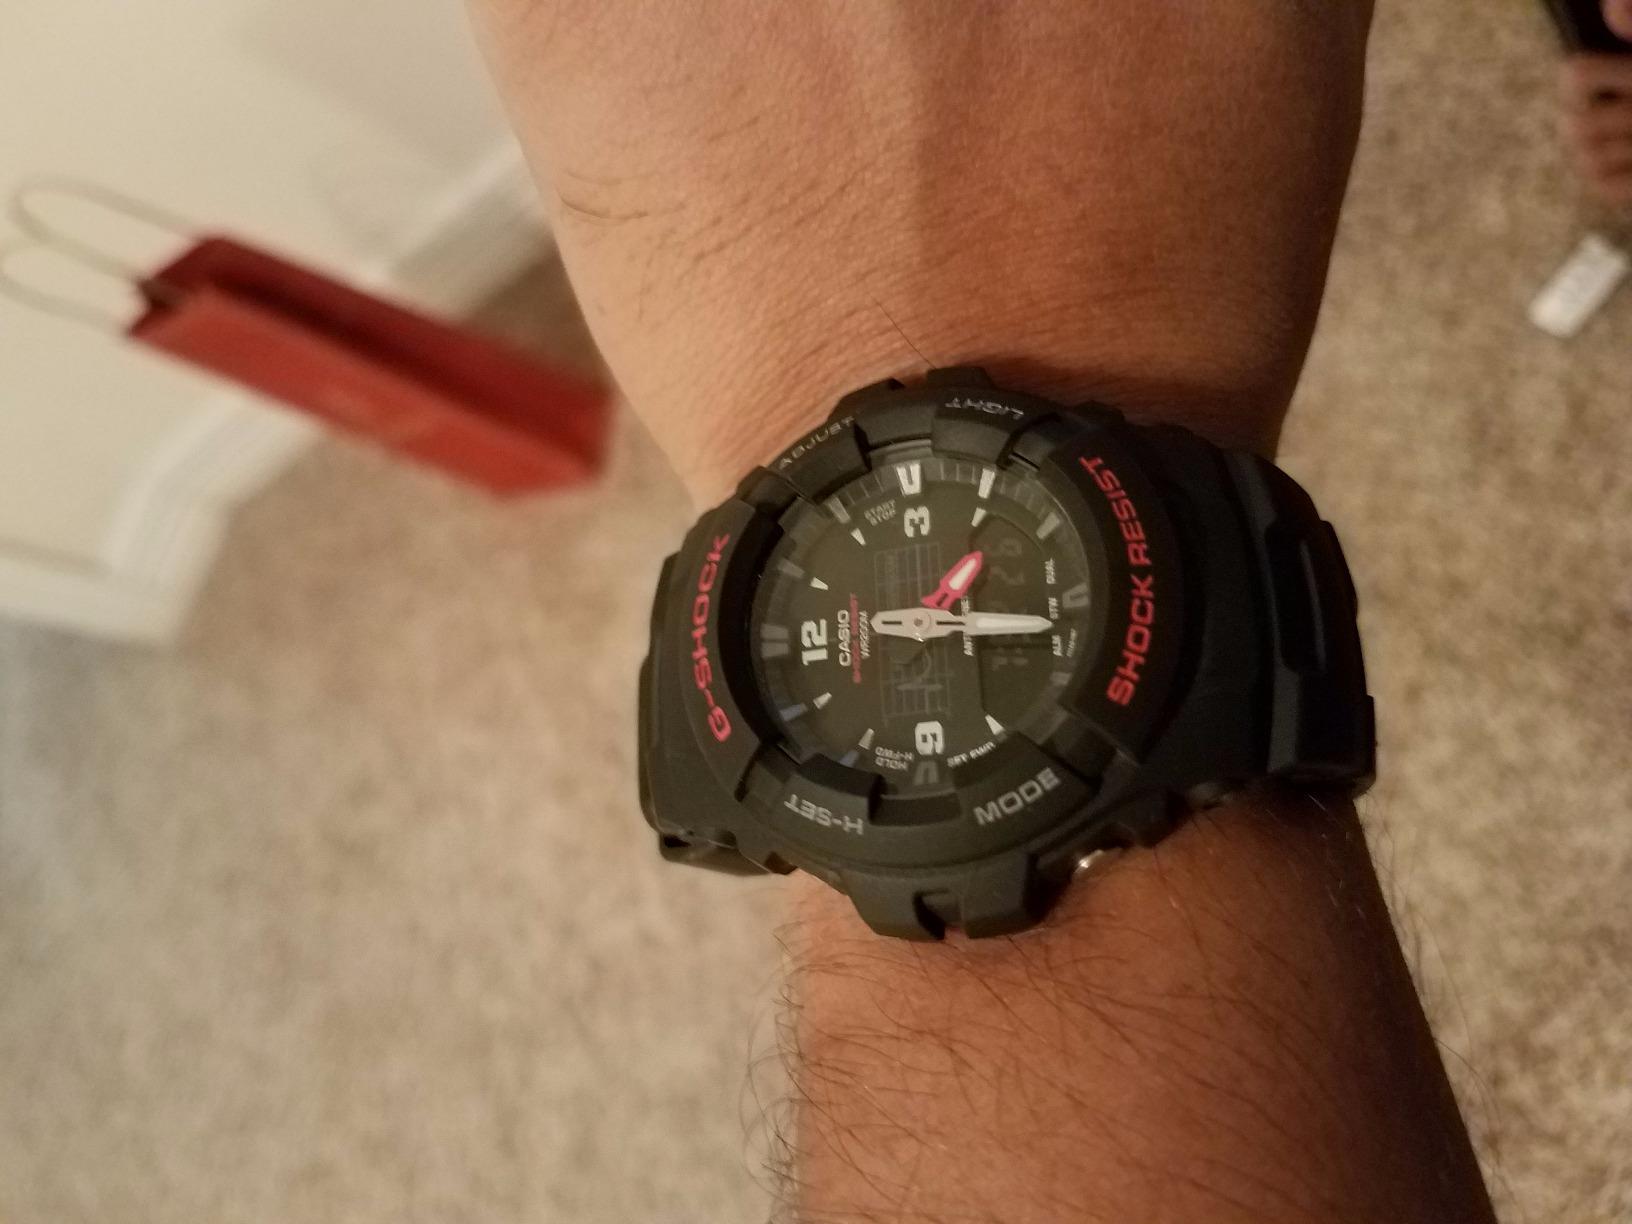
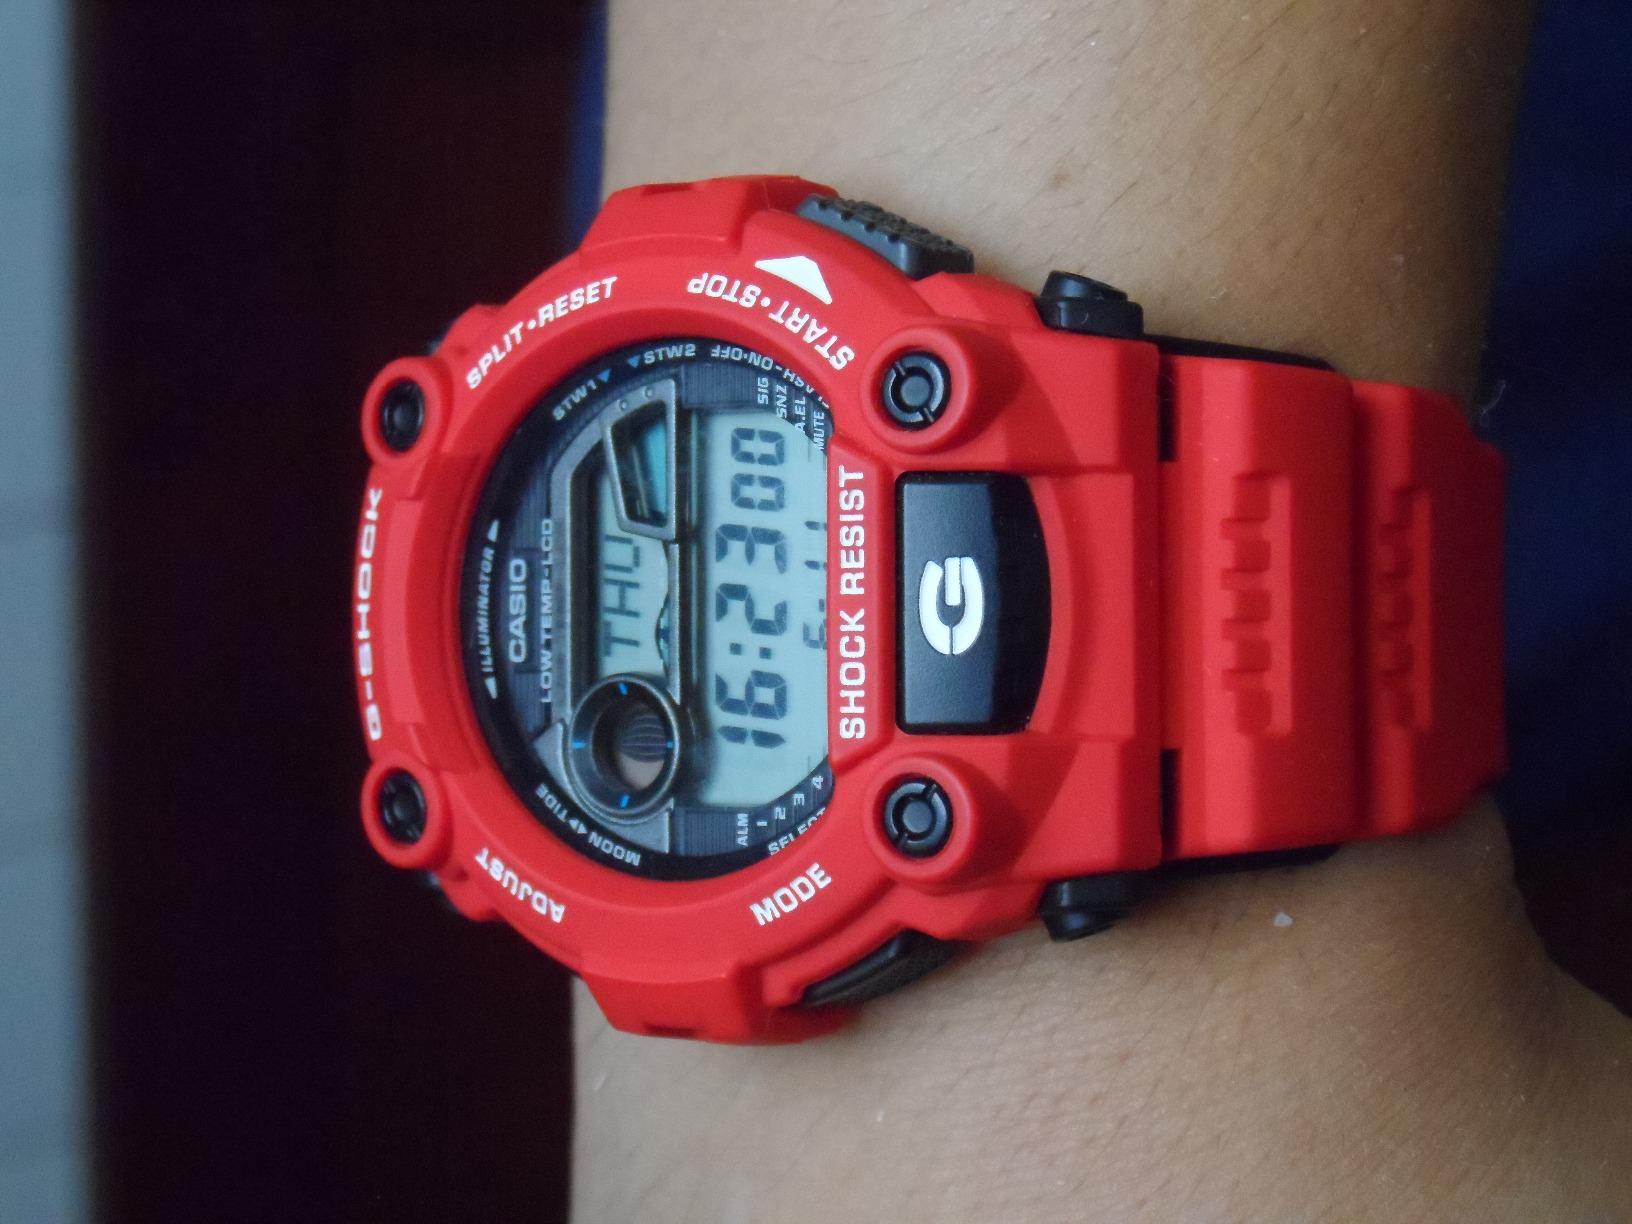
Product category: accessories_watch
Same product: no